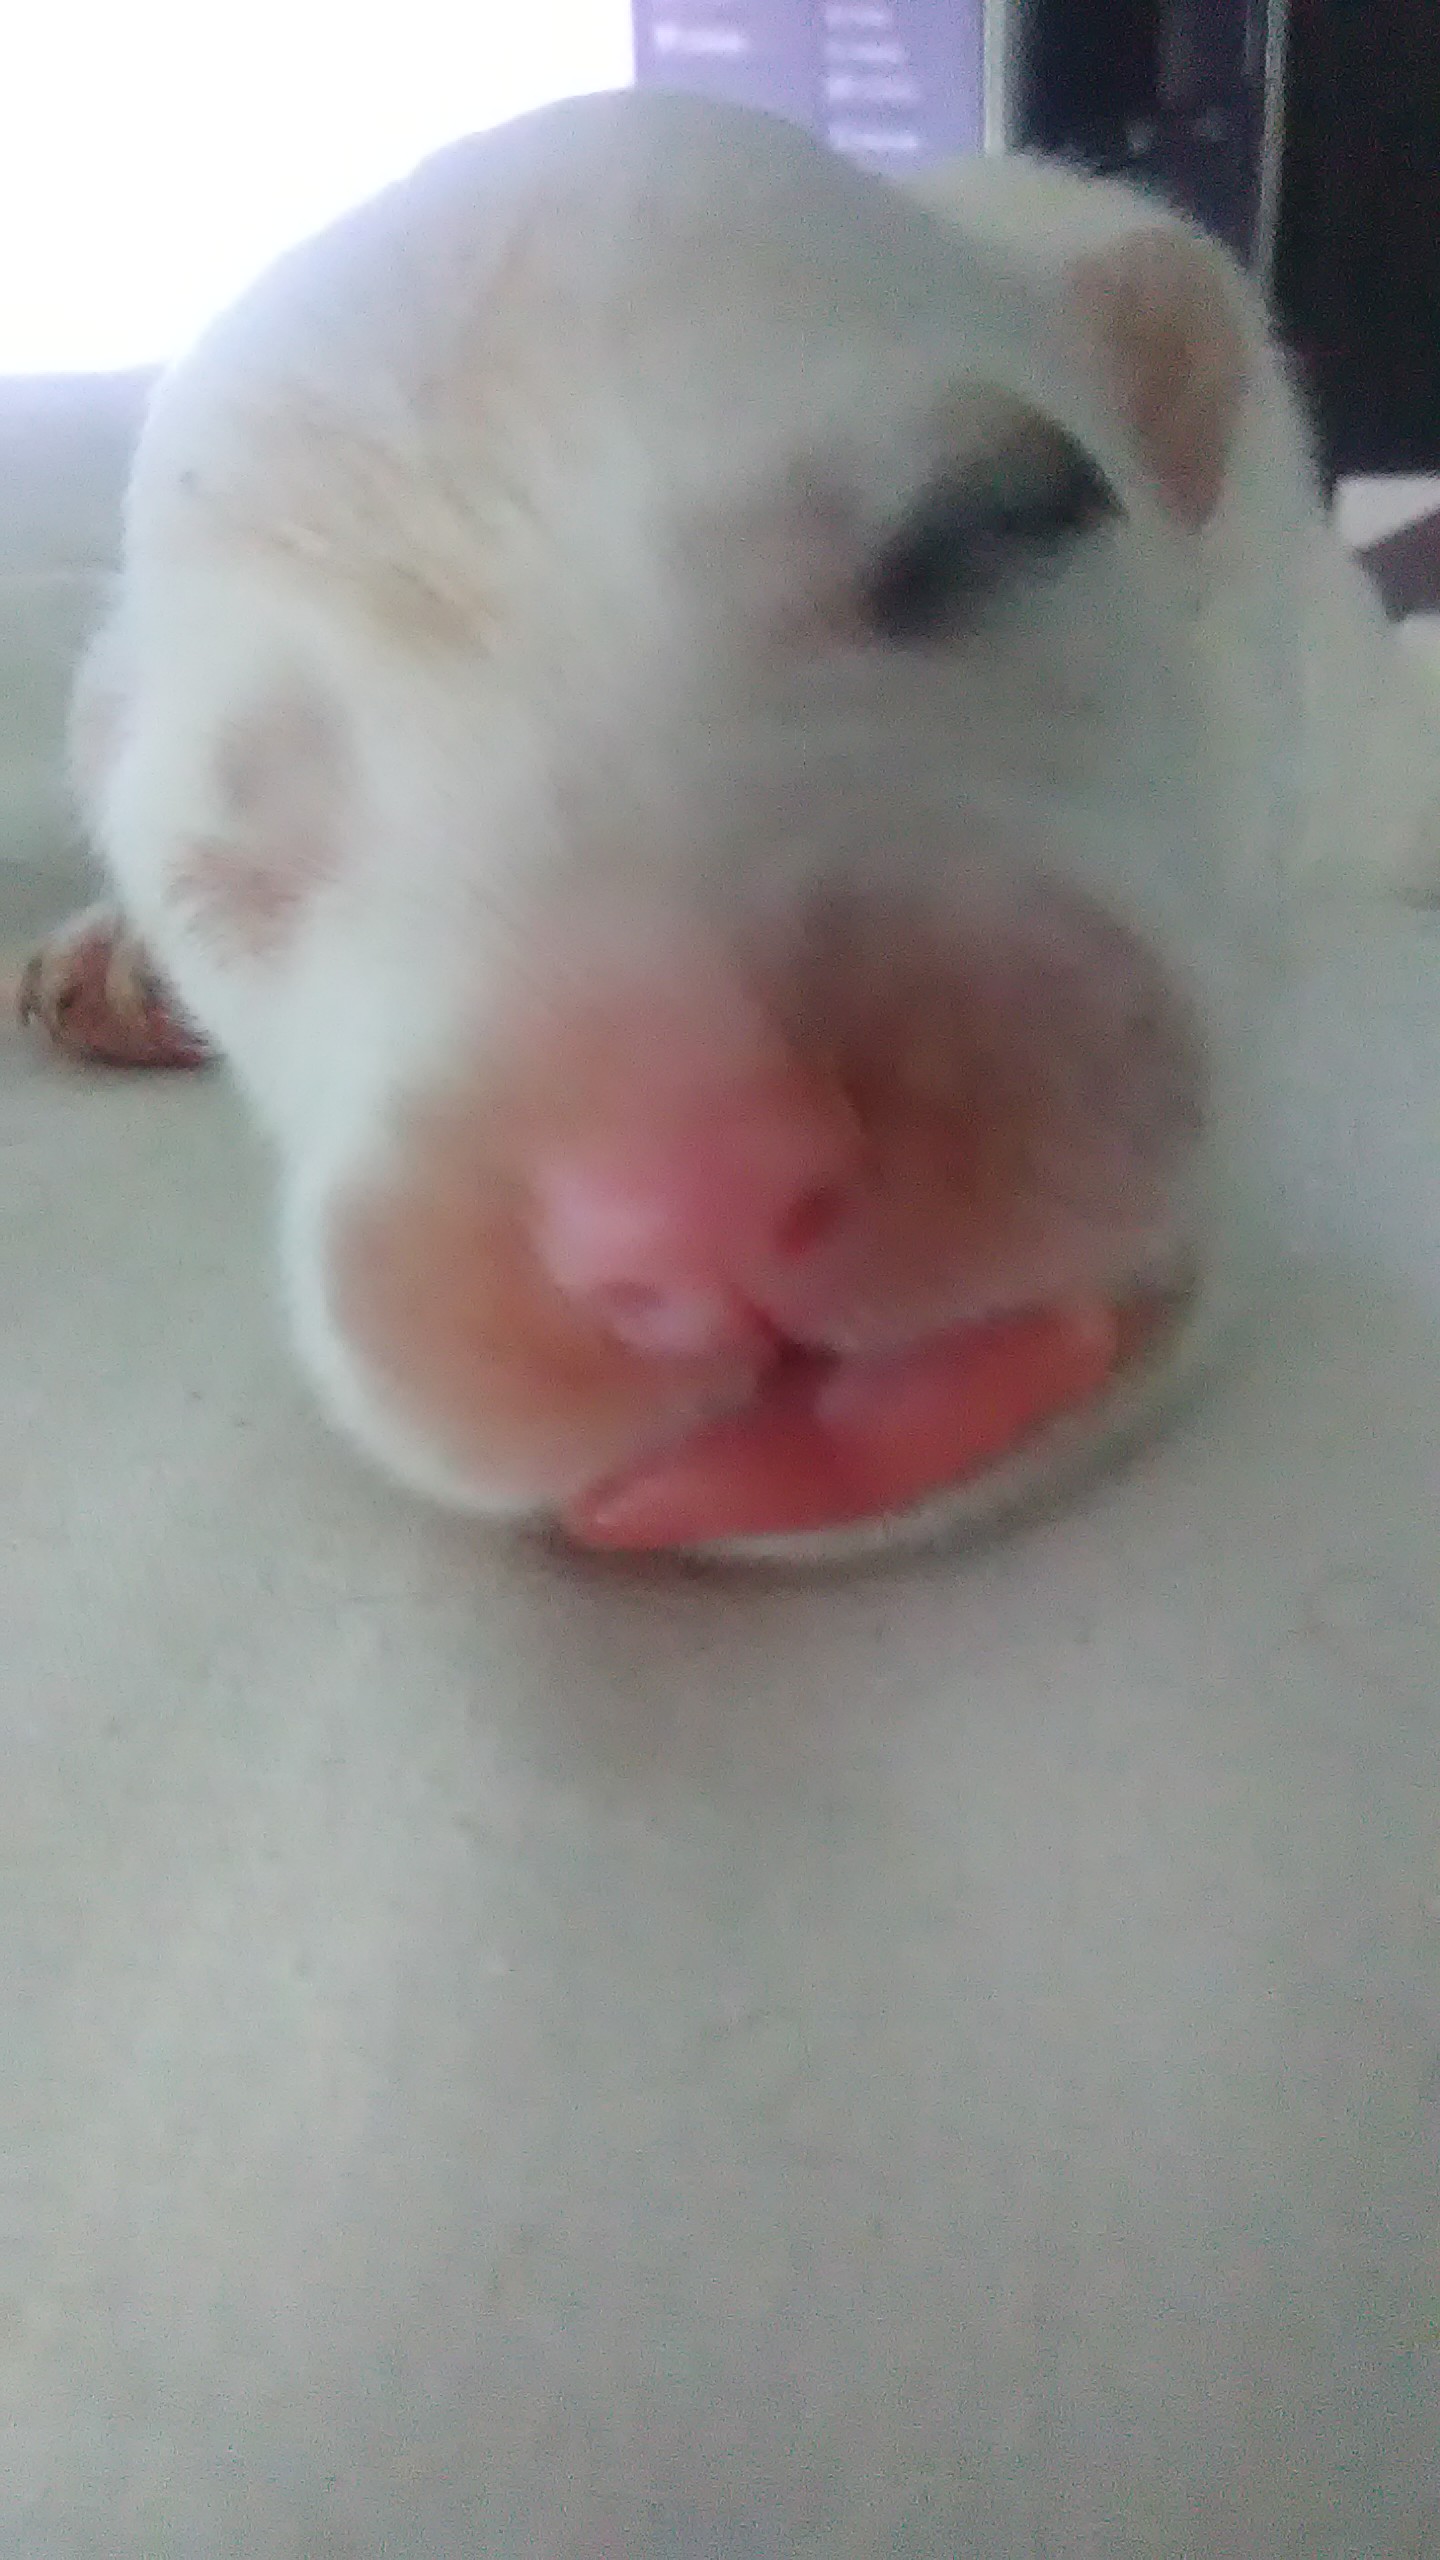
puppy, nose, canidae, dog, dog breed, snout, skin, carnivore, non sporting group, fawn, dogo argentino, pit bull, american pit bull terrier